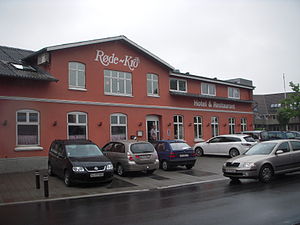
Rødekro
Røde Kro i Rødekro, Sønderjylland. Juni 2013
Rødekro er en stationsby i Sønderjylland med 6.026 indbyggere beliggende ca. 7 kilometer vest for Aabenraa. Rødekro var indtil 2007 hovedby i Rødekro Kommune, men indgik efter kommunalreformen i Aabenraa Kommune og hører dermed til Region Syddanmark.